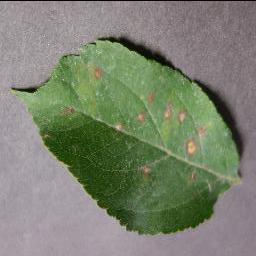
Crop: apple
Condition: cedar_rust